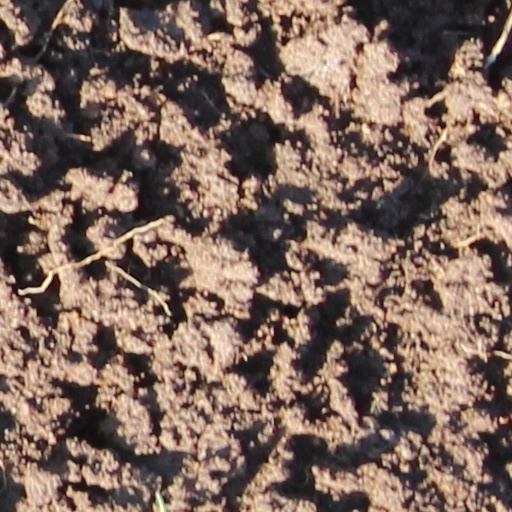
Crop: wheat